Nate Oliver

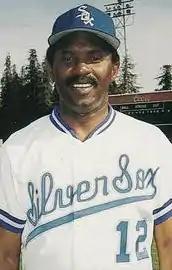
Oliver in 1988

Nathaniel Oliver (December 13, 1940 – April 5, 2025) was an American baseball player who had a seven-year major league career in the 1960s, mostly with the Los Angeles Dodgers.